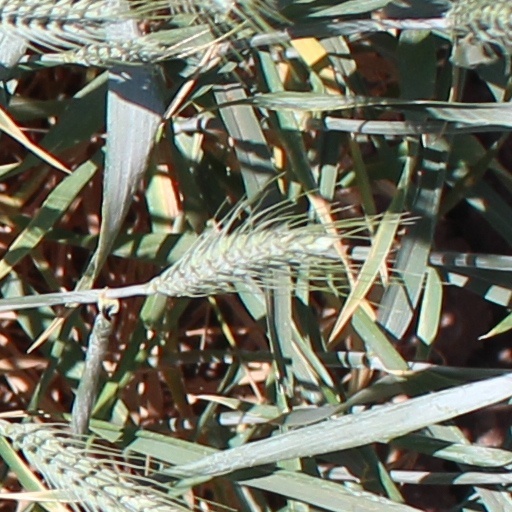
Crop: wheat